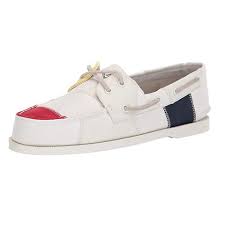
Label: Boat